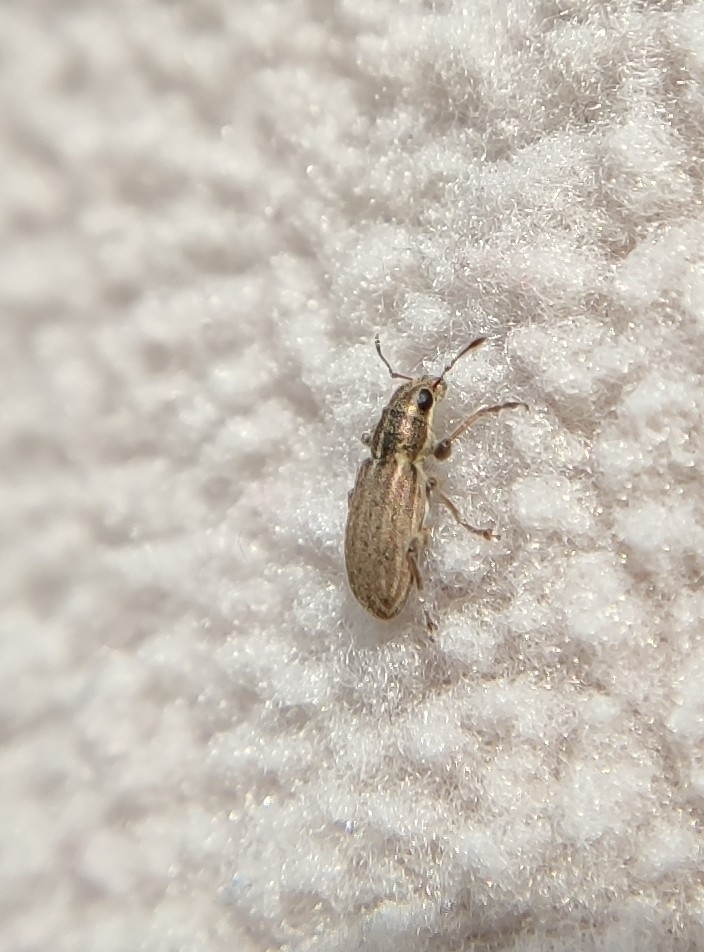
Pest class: pea_leaf_weevil